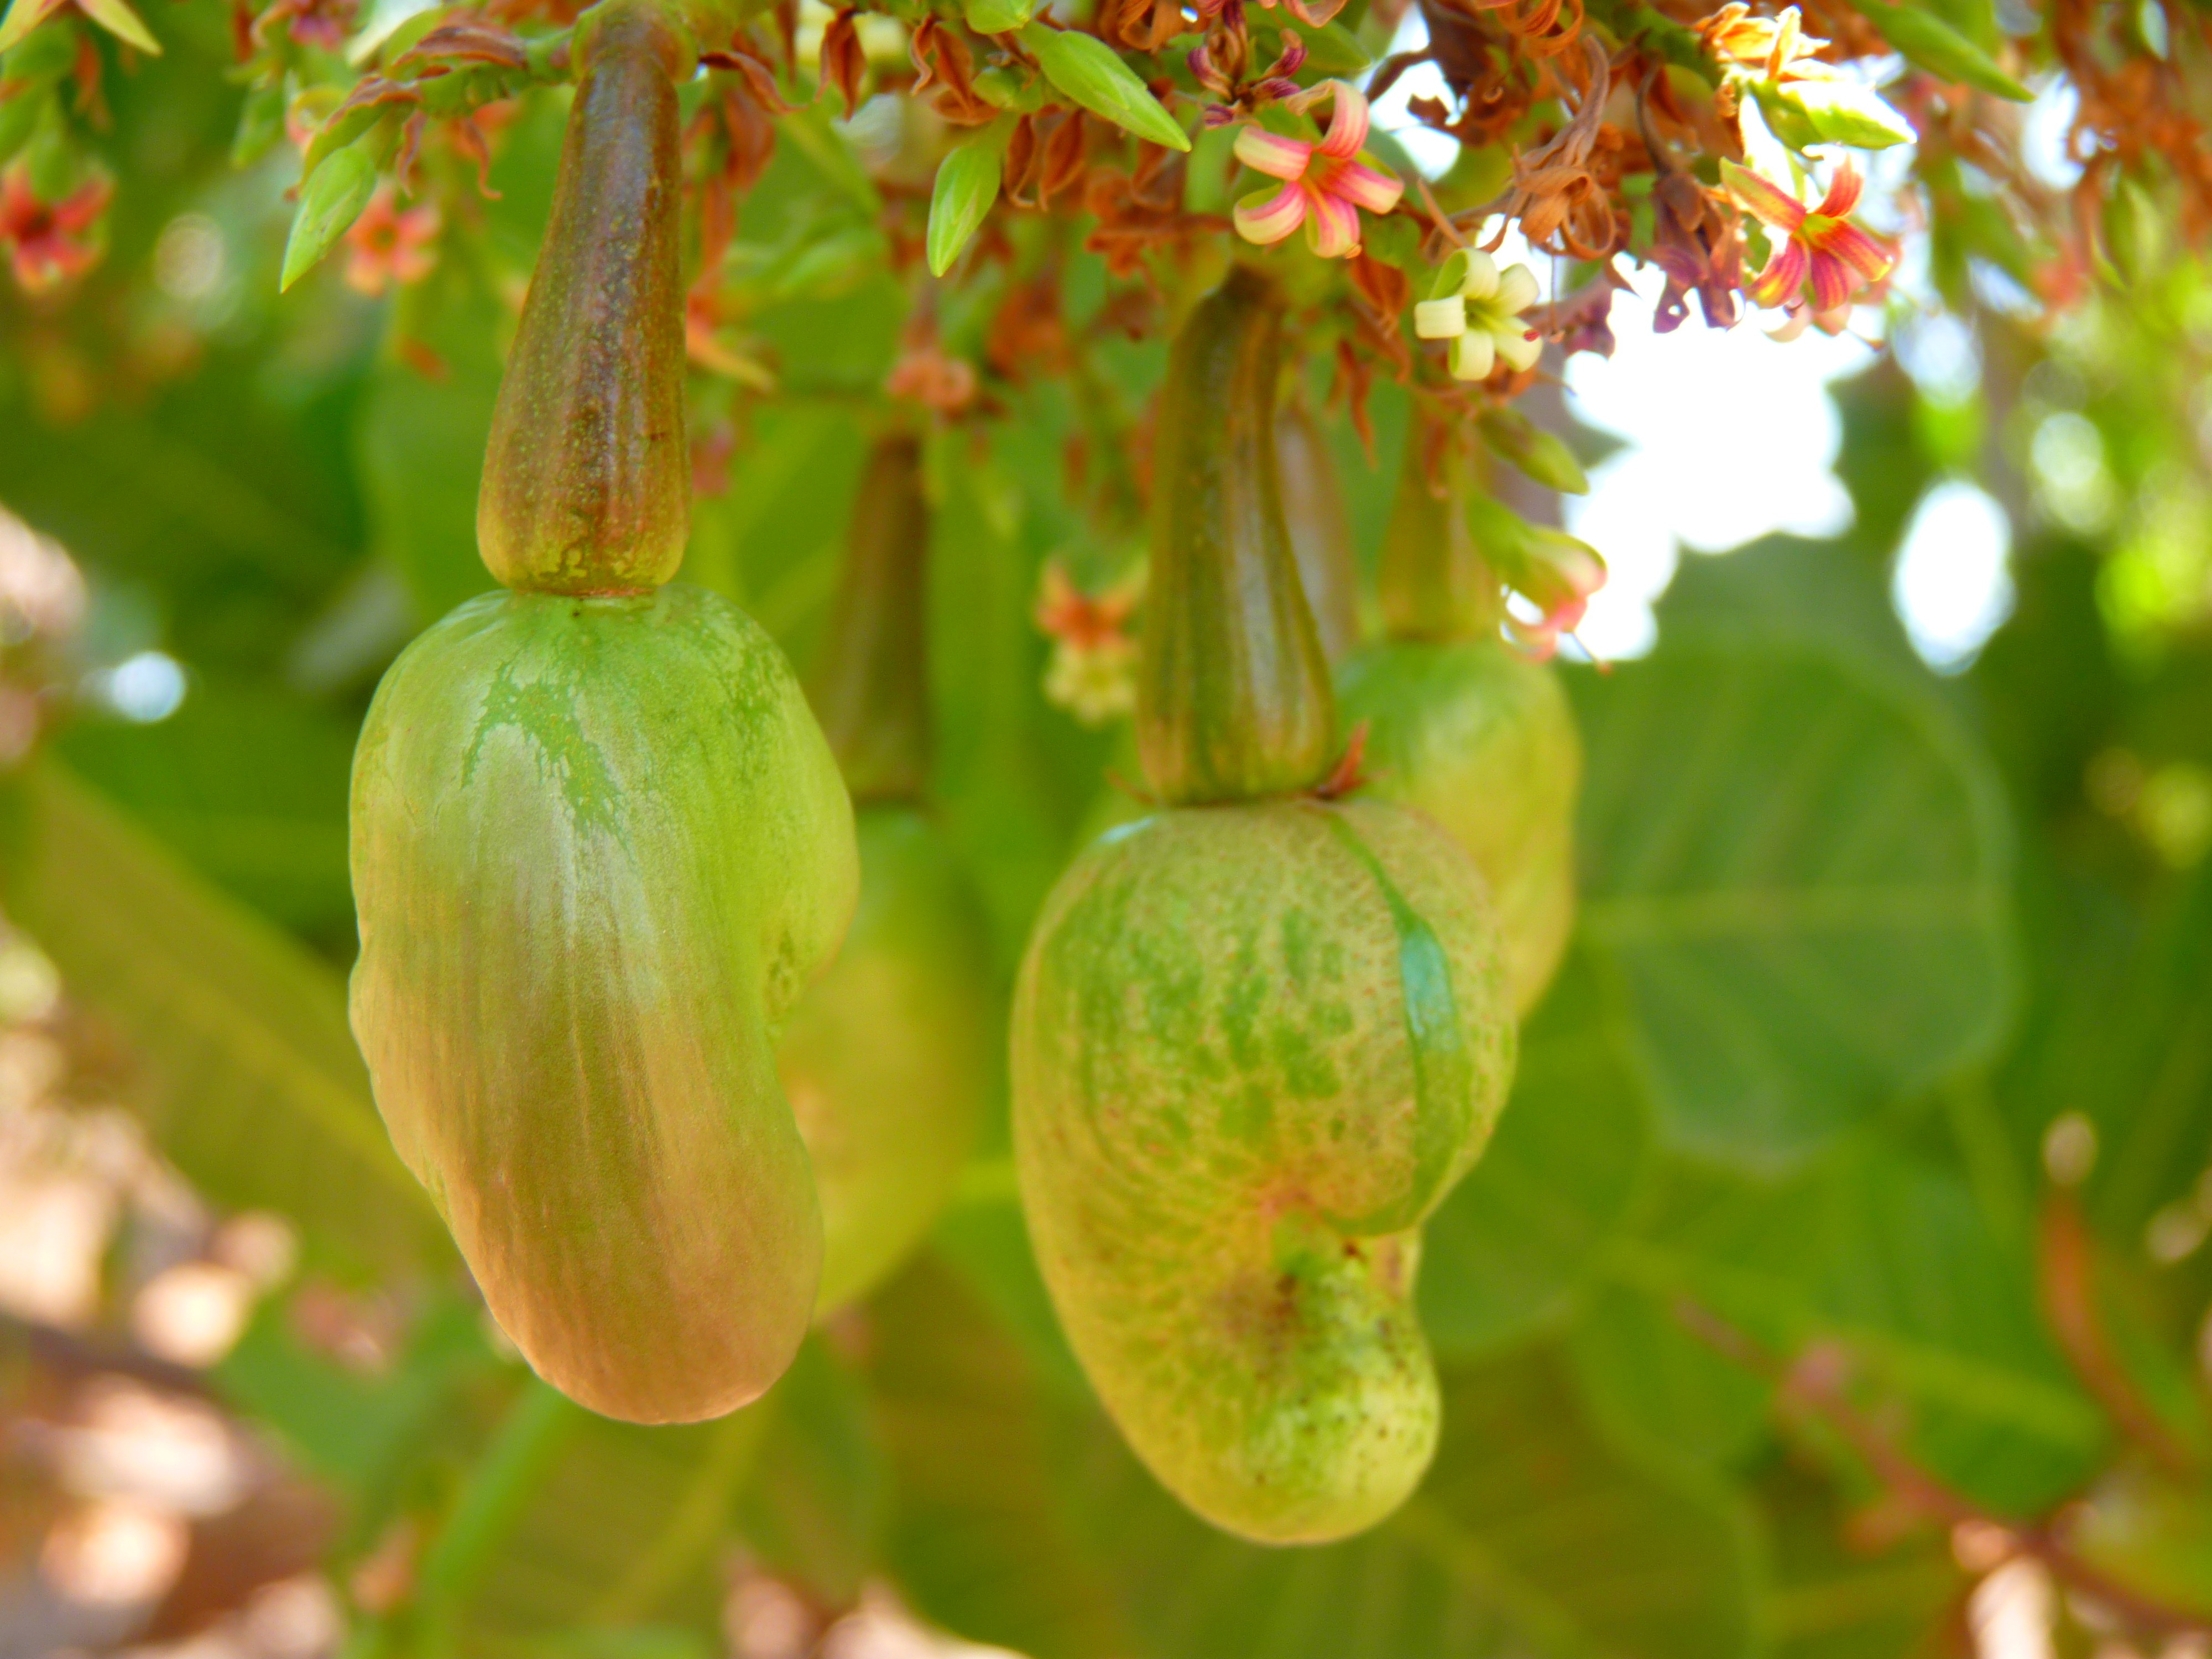
tree, blossom, plant, fruit, leaf, flower, food, green, produce, botany, nut, flora, wildflower, shrub, cashew, macro photography, flowering plant, cashew cores, cashew nut, land plant, cashewbaum